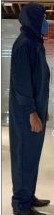
Objects detected:
Mask
Coverall